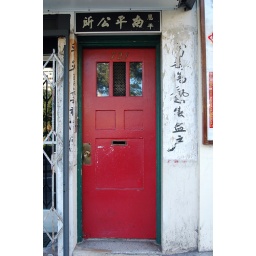
blue sky and green trees reflected in the glass